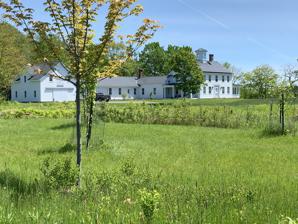
Building: James Pennell Mansion
Country: United States of America
Year built: 1838
James Pennell House The James Pennell Mansion is a mansion that stands at 257 Pennellville Road in the Pennellville Historic District in Brunswick, Maine . Construction The mansion was completed in 1838. The house was built by Master Ship Builder James Pennell. He employed the workers from the Pennell Brothers shipyard, and began construction on it in 1837. The James Pennell Mansion is located at the former Pennellville shipyard. 43°51′31″N 69°57′35″W / 43.85861°N 69.95972°W / 43.85861; -69.95972 References